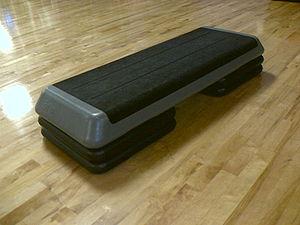
Le step est une des composantes fondamentales dans les activités du fitness.